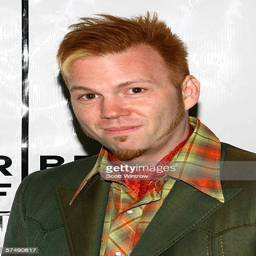
film director arrives for the premiere